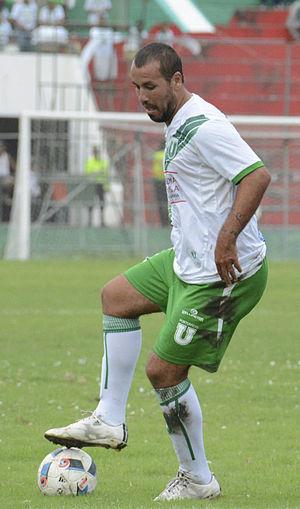
Cristian Gastón Fabbiani est un footballeur argentin, qui évolue au poste d'attaquant.